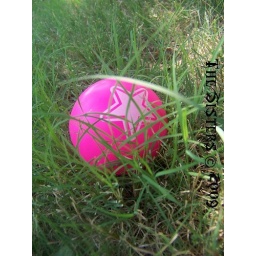
the ball in the grass